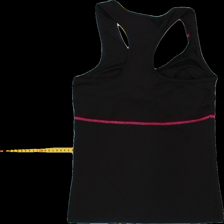
View: back
Type: Tank top
Category: Ladies
Brand: Not Applicable
Colors: Black, Pink
Material: 100% Polyester
Pattern: Plain
Cut: C-collar
Trend: No trend
Stains: No
Damage: 0
Price range: <50
Recommended usage: Export